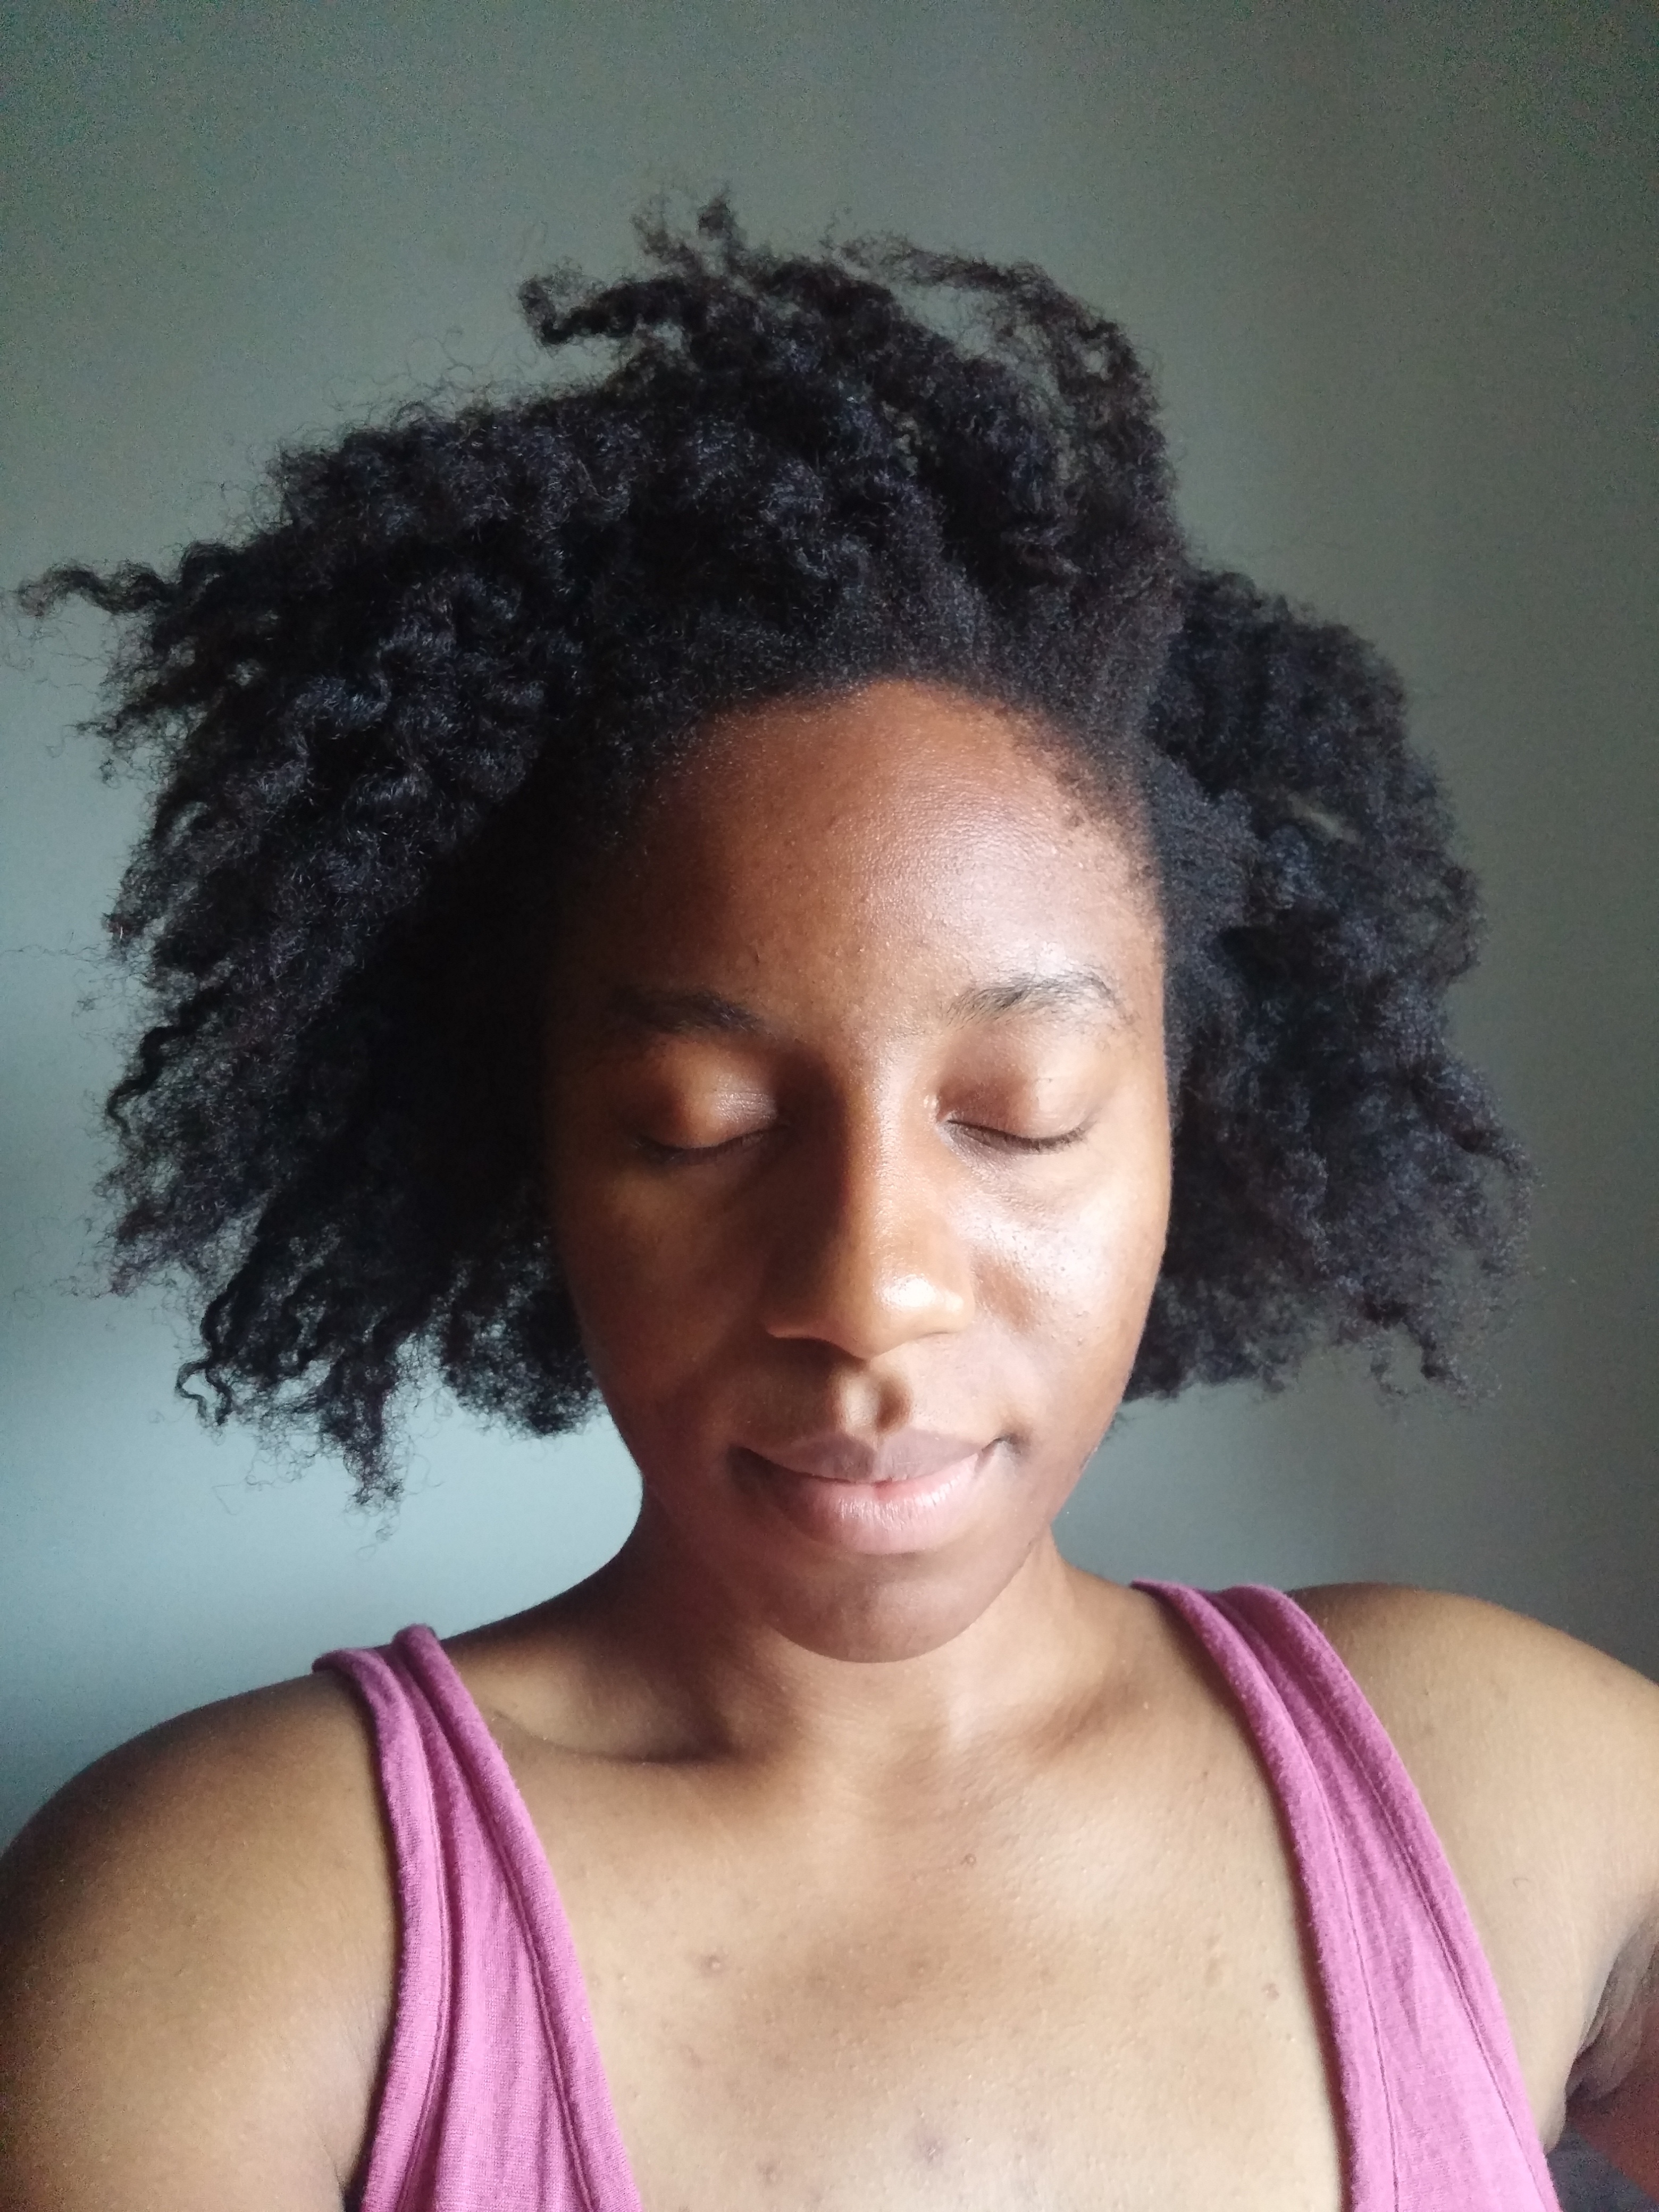
woman, hair, female, portrait, color, black, hairstyle, long hair, afro, black hair, face, eye, selfie, beauty, african, african american, forehead, brown hair